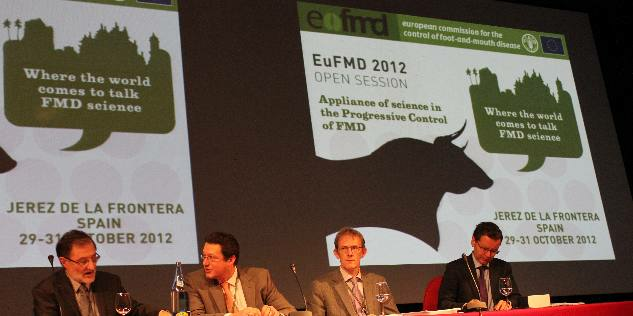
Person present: Yes